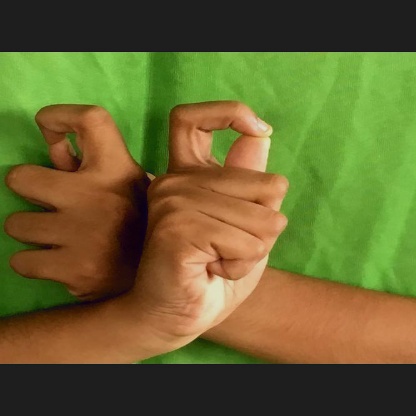
Mudra: Berunda